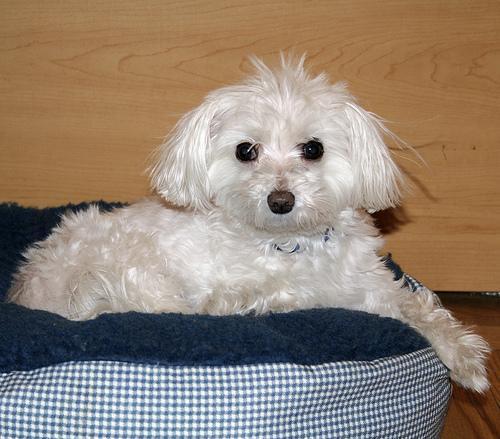
Maltese_dog